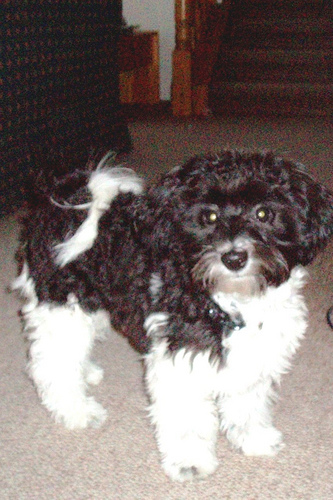
Animal: dog
Breed: havanese